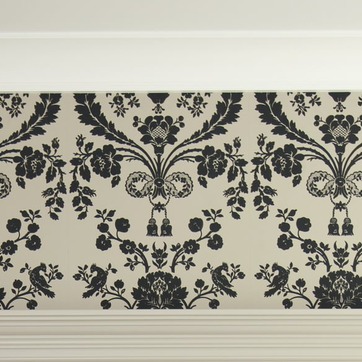
Material: wallpaper